Ud i den kolde sne

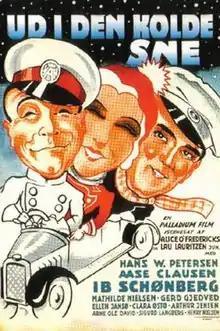
Front cover of the Danish DVD

Ud i den kolde sne is a 1934 Danish comedy film directed by Lau Lauritzen Jr. and Alice O'Fredericks. It was Fredericks debut film as a director. The title means "Out in the cold snow" in English.